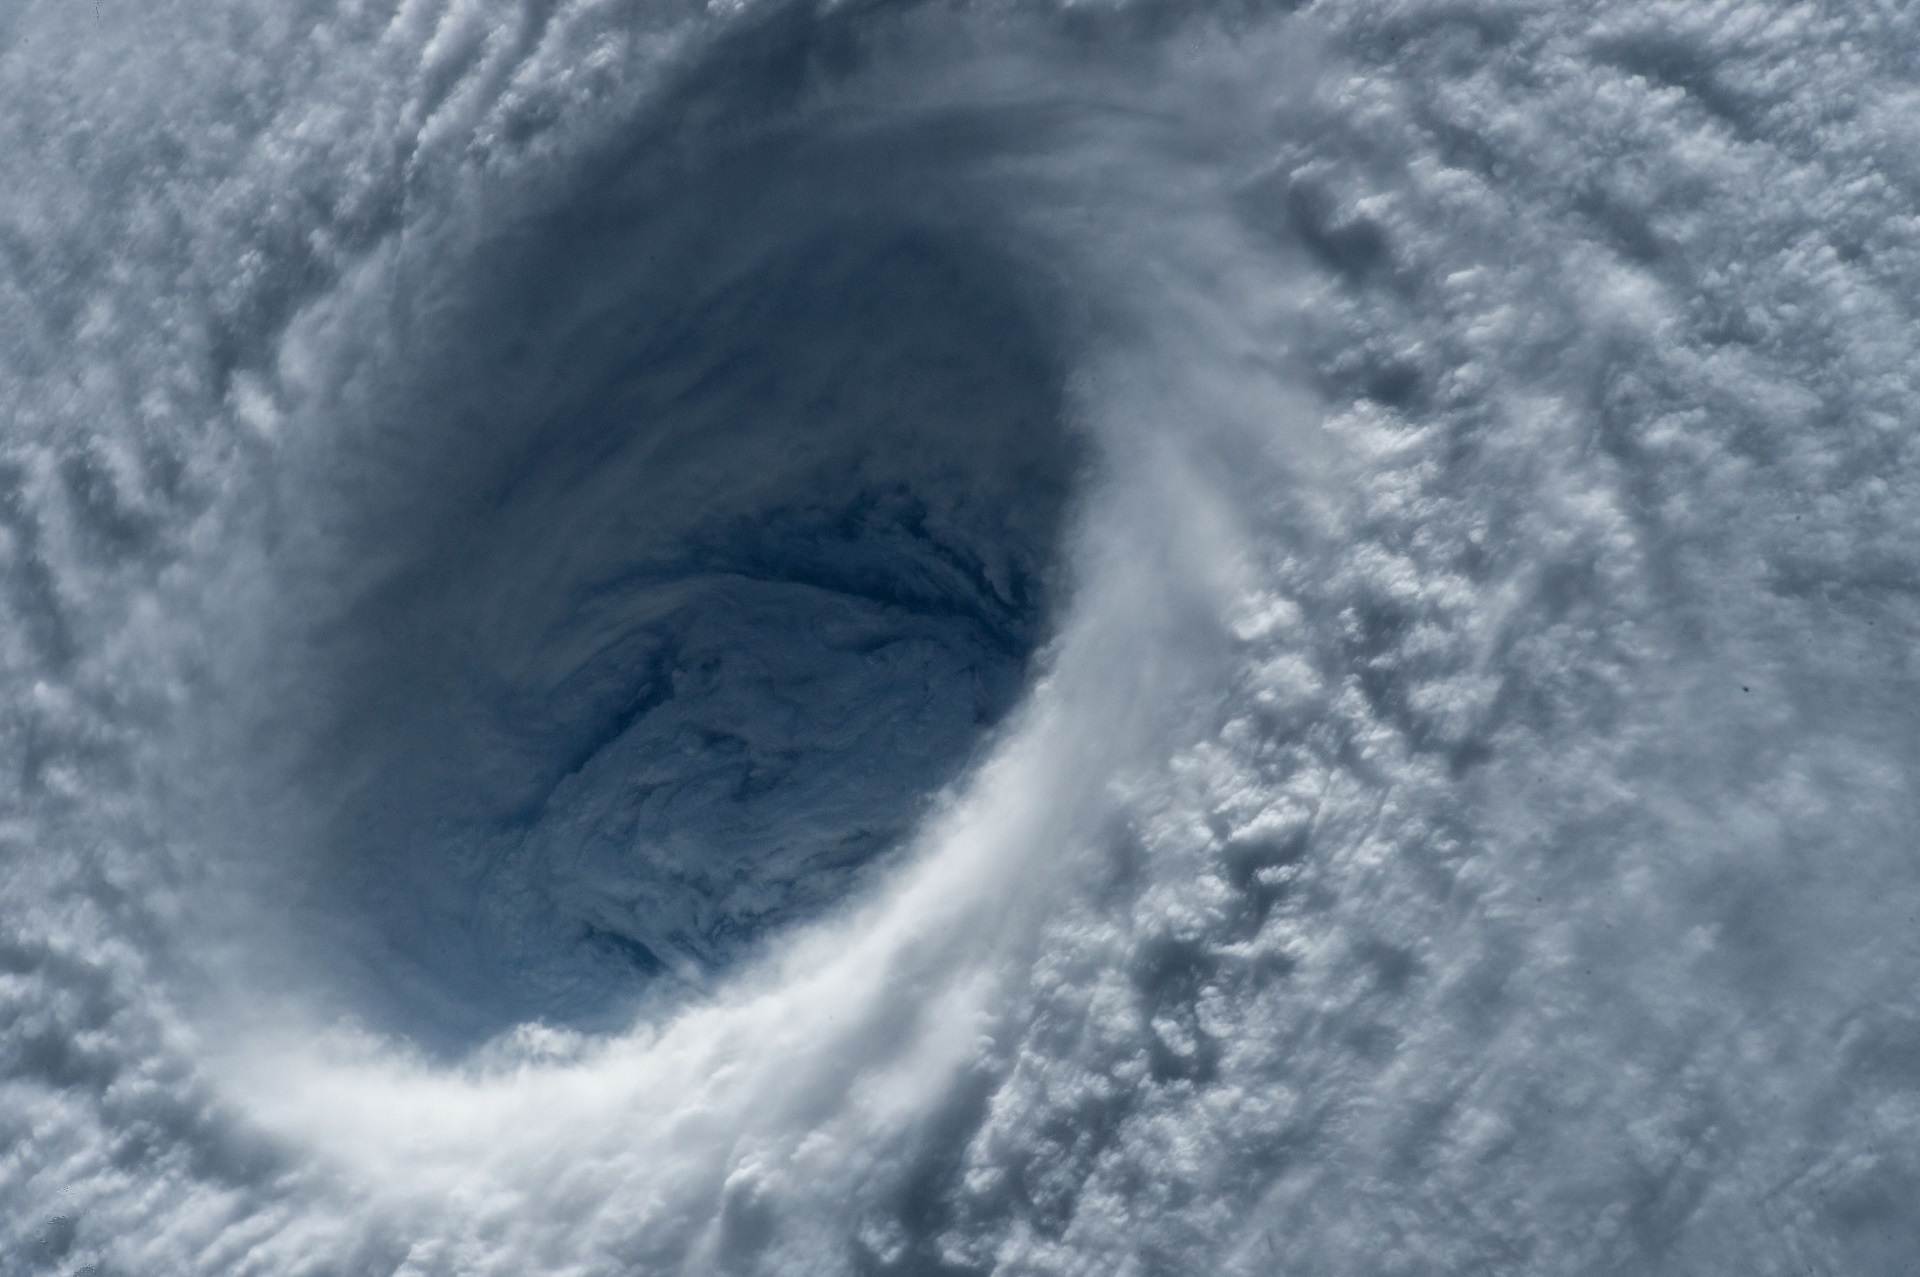
snow, cloud, wave, wind, atmosphere, tropical, space, weather, storm, extreme, satellite, close up, clouds, eye, hurricane, blizzard, massive, typhoon, freezing, tempest, meteorology, maysak, category 5, atmosphere of earth, geological phenomenon, wind wave